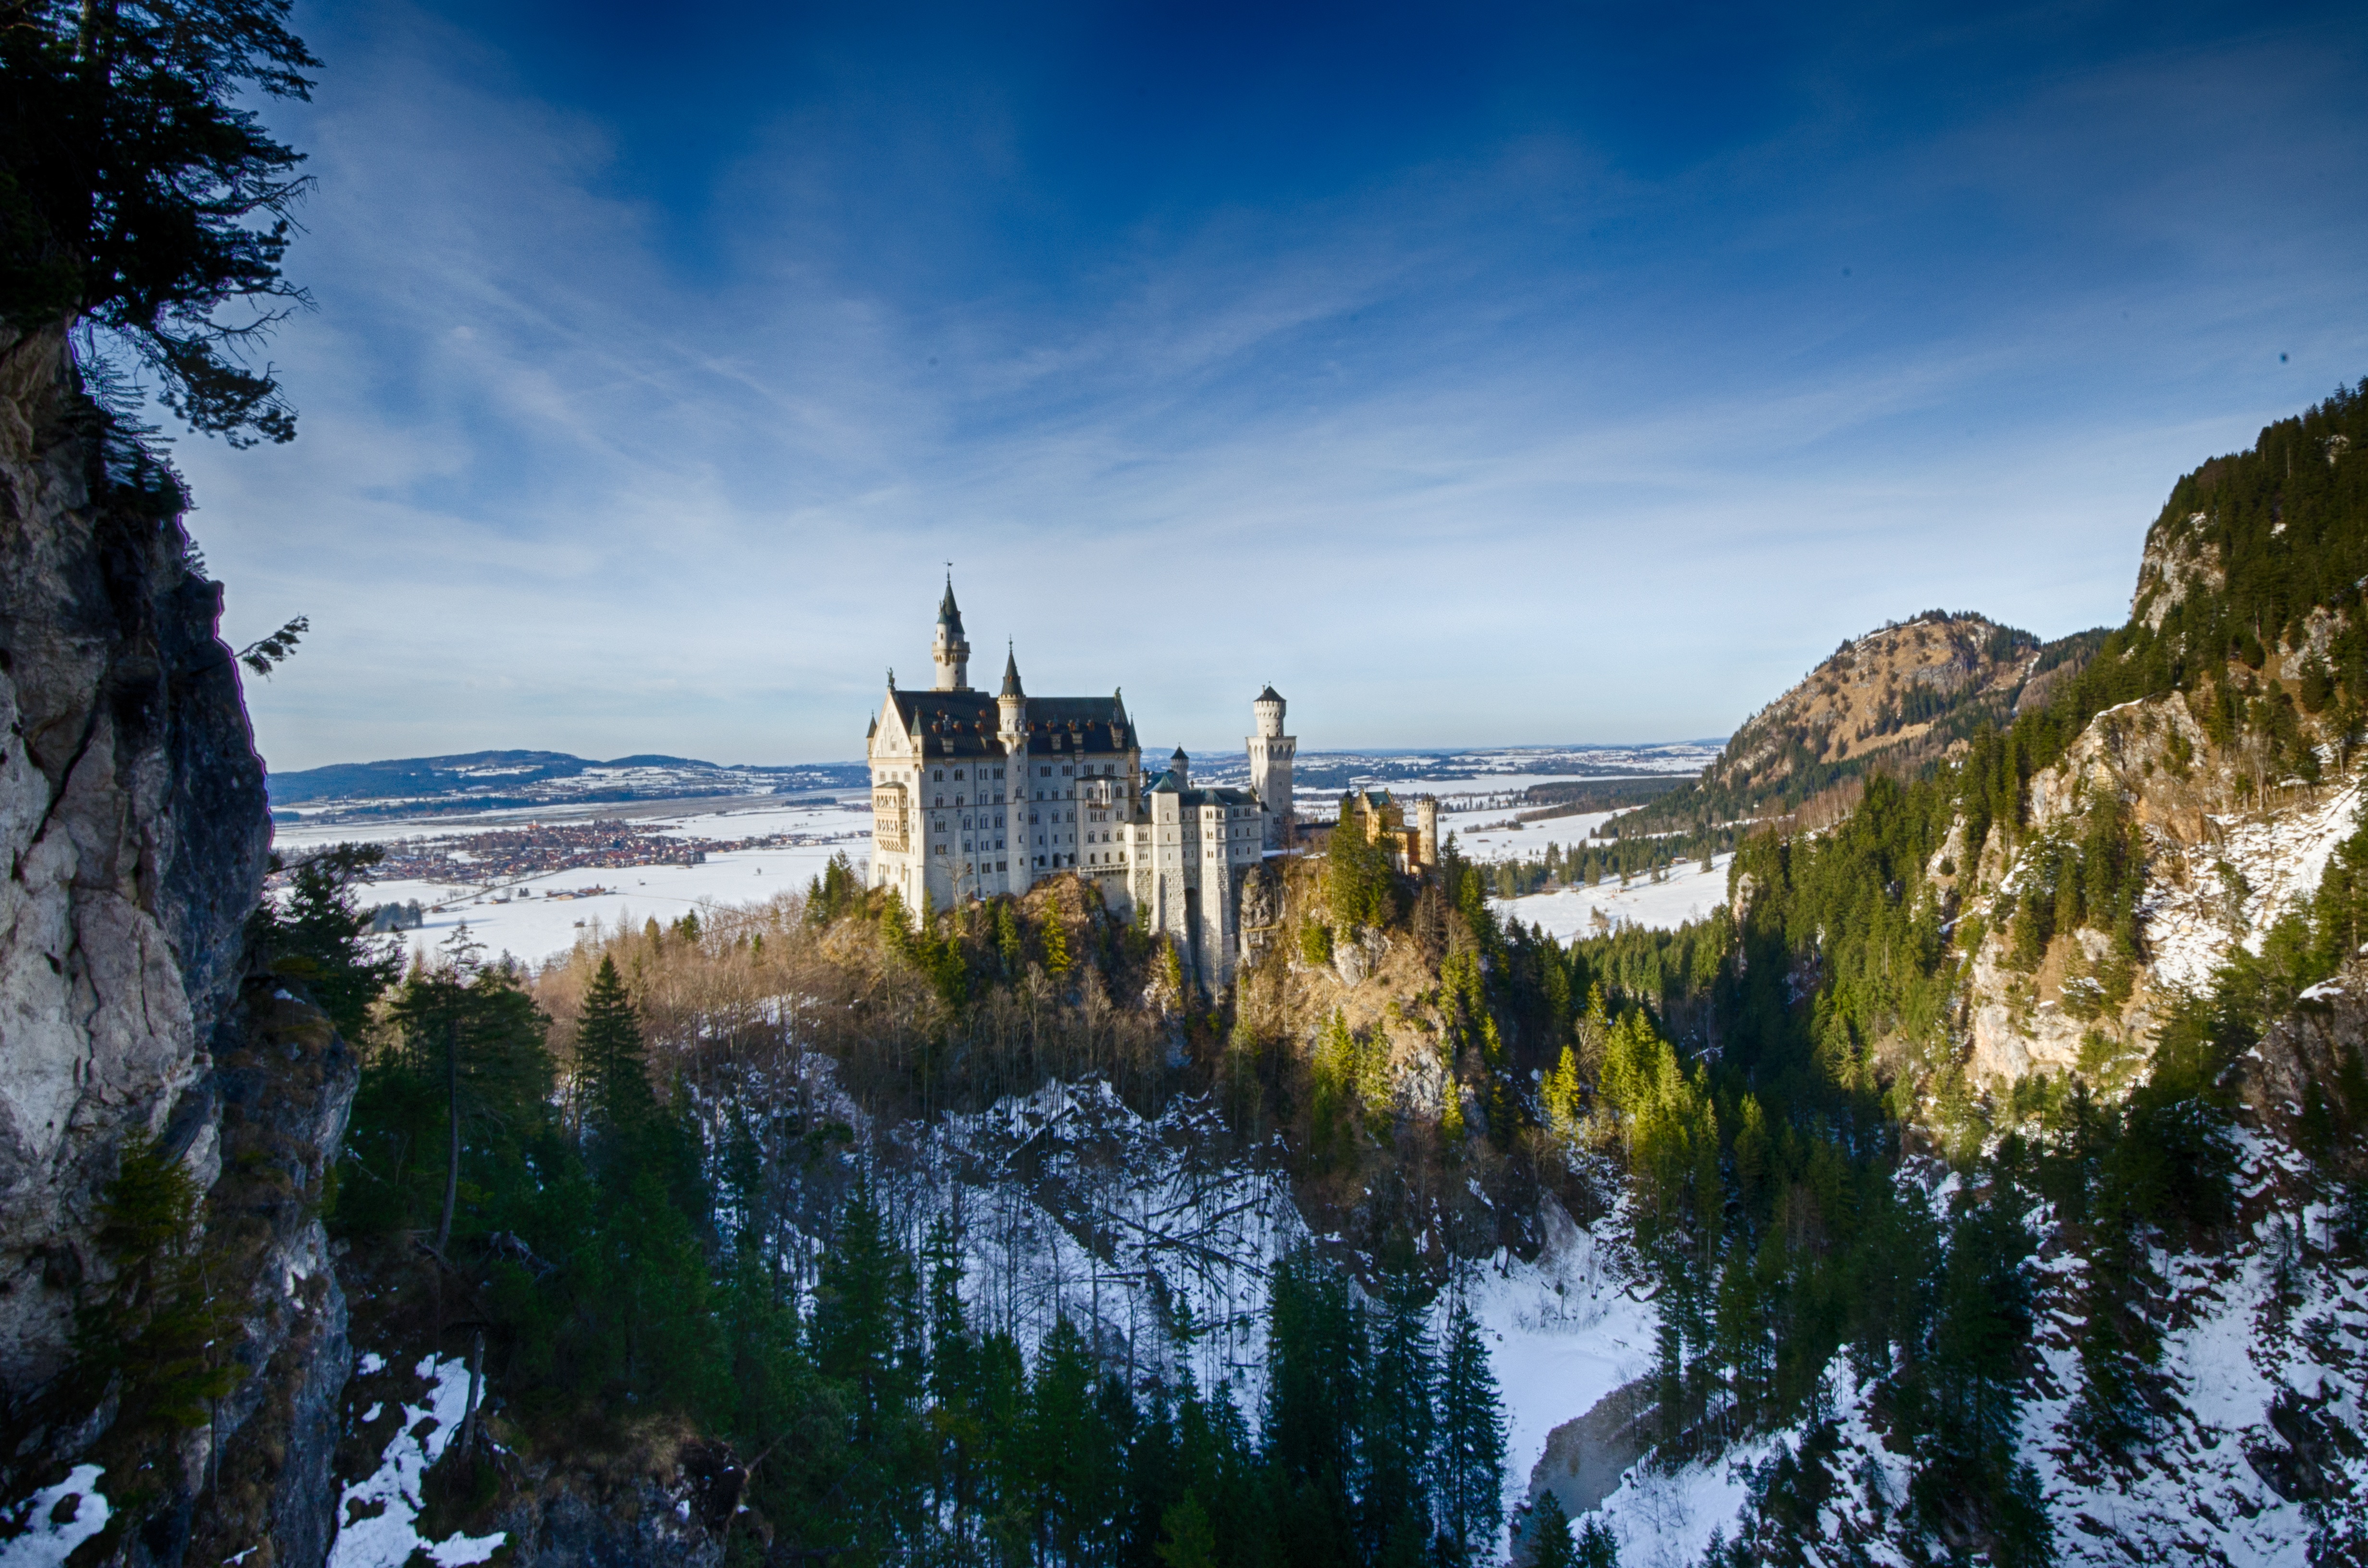
landscape, sea, coast, tree, water, nature, rock, mountain, snow, winter, cloud, architecture, sky, hill, lake, building, mountain range, vacation, cliff, idyllic, reflection, weather, shadow, castle, tourism, terrain, season, body of water, world heritage, places of interest, structures, hdr, alps, germany, bavaria, historically, allg u, fairy castle, schwangau, king ludwig, ostallg u, kristin, neuschwanstein castle, marie bridge, p llatbr cke, mountainous landforms